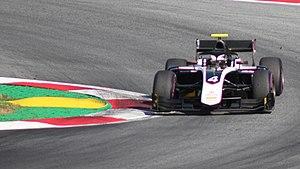
L'année 2019 en sport automobile a été marquée par de nombreux événements. Lewis Hamilton a été sacré pour la sixième fois champion du monde de Formule 1, Simon Pagenaud a remporté les 500 miles d'Indianapolis, Jean-Eric Vergne est devenu double champion du monde de Formule E et enfin l'écurie Toyota a remporté pour la deuxième année de suite les 24 heures du Mans avec ses trois pilotes Sébastien Buémi, Kazuki Nakajima et Fernando Alonso.